Alberto Gianni

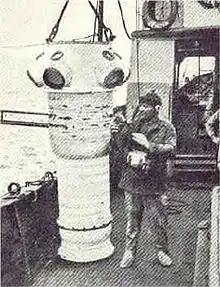
The "torretta butoscopica"

The recovery of the "Egypt"'s treasure was then carried out by the SO.RI.MA. company outfitting a new ship, called the "Nuovo Artiglio", for the occasion. The operation achieved a resounding success at the international level since it was the first step in the world of deep-water recovery, something considered impossible at the time, carried out by Italian divers and which became possible thanks to the organization left by Gianni and the use of his inventions, especially the "torretta butoscopica". Congratulations were sent from all over the world, including from George V (King of the United Kingdom), Benito Mussolini, and then-communications minister Costanzo Ciano.